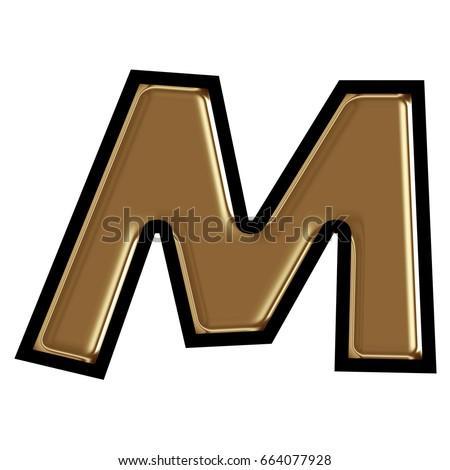
shiny gold uppercase or capital letter m in a 3d illustration with a dark metal golden glass metallic surface , black outline , and basic bold font isolated on a white background with clipping path .